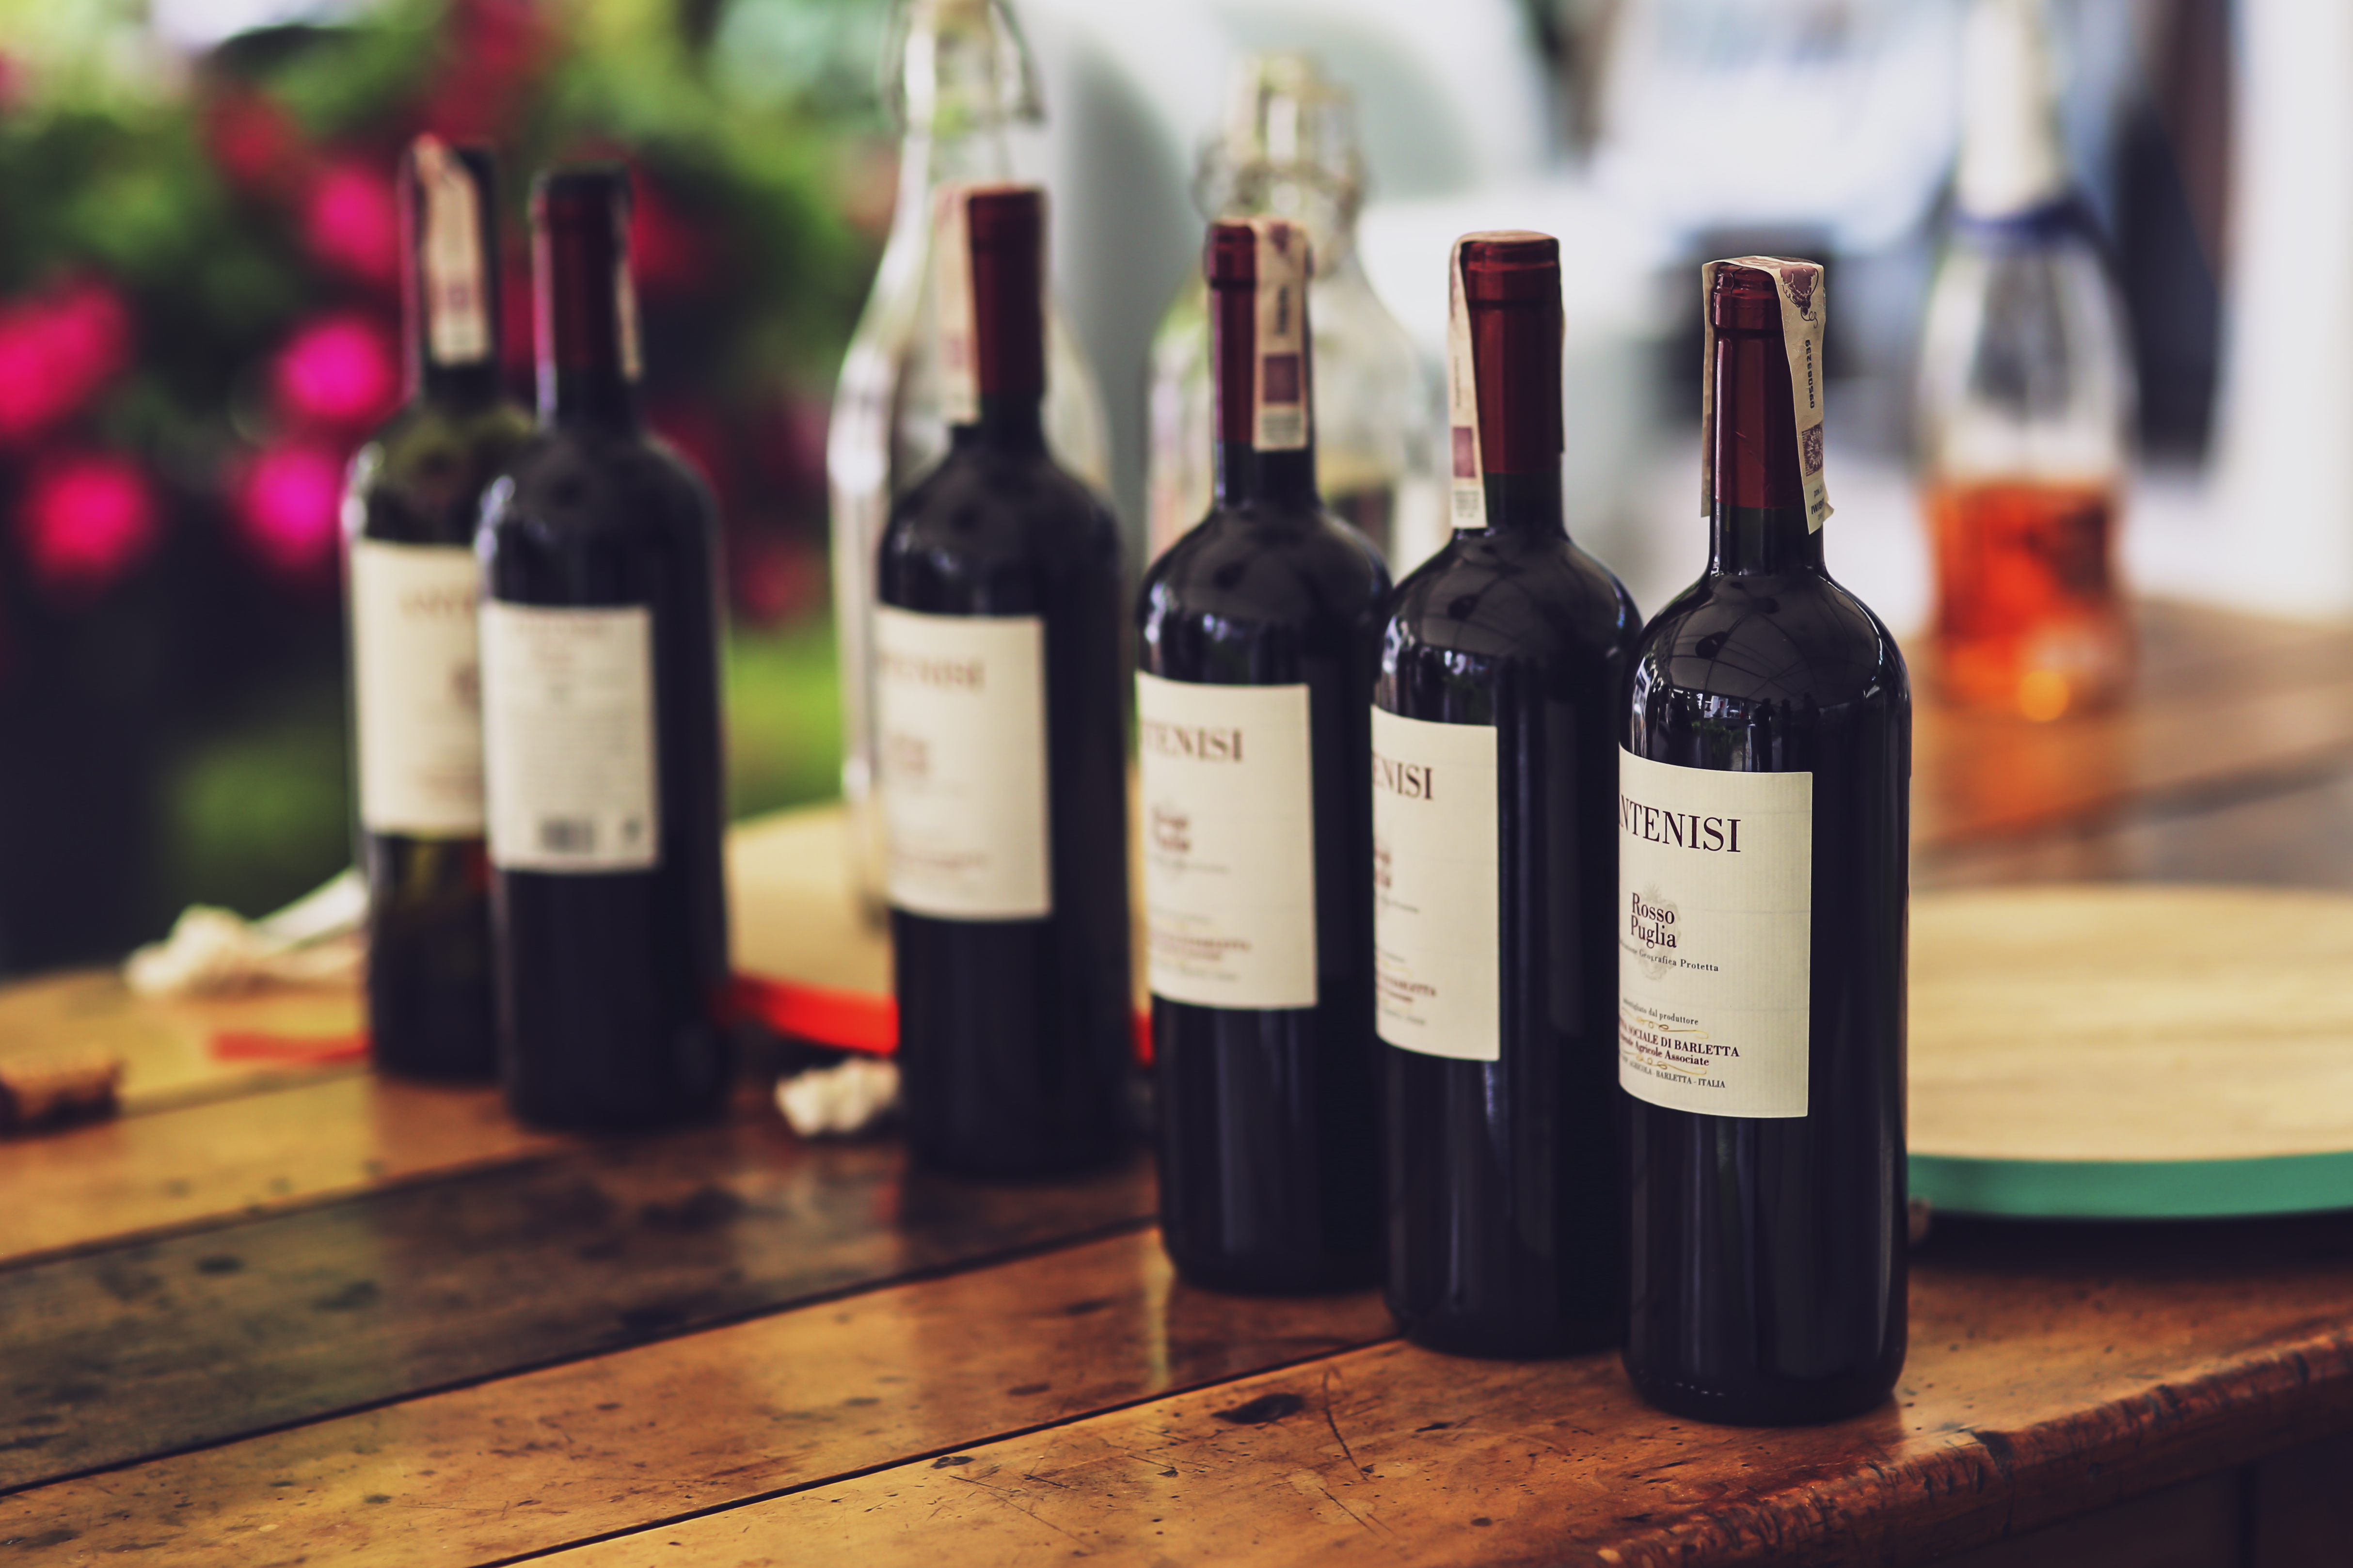
wine, restaurant, romance, romantic, drink, bottle, red wine, alcohol, wine bottle, alcoholic, bottles, dinner, alcoholic beverage, man made object, drinkware